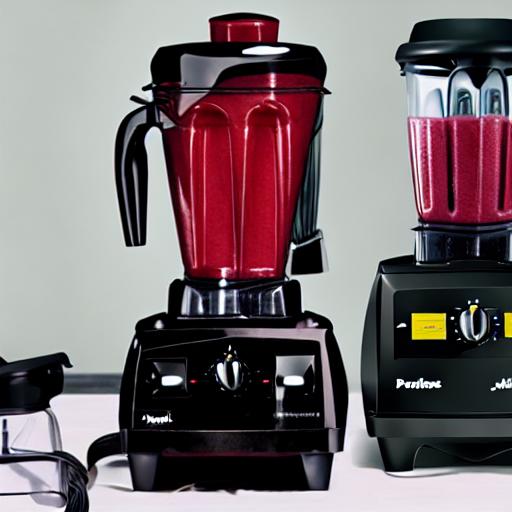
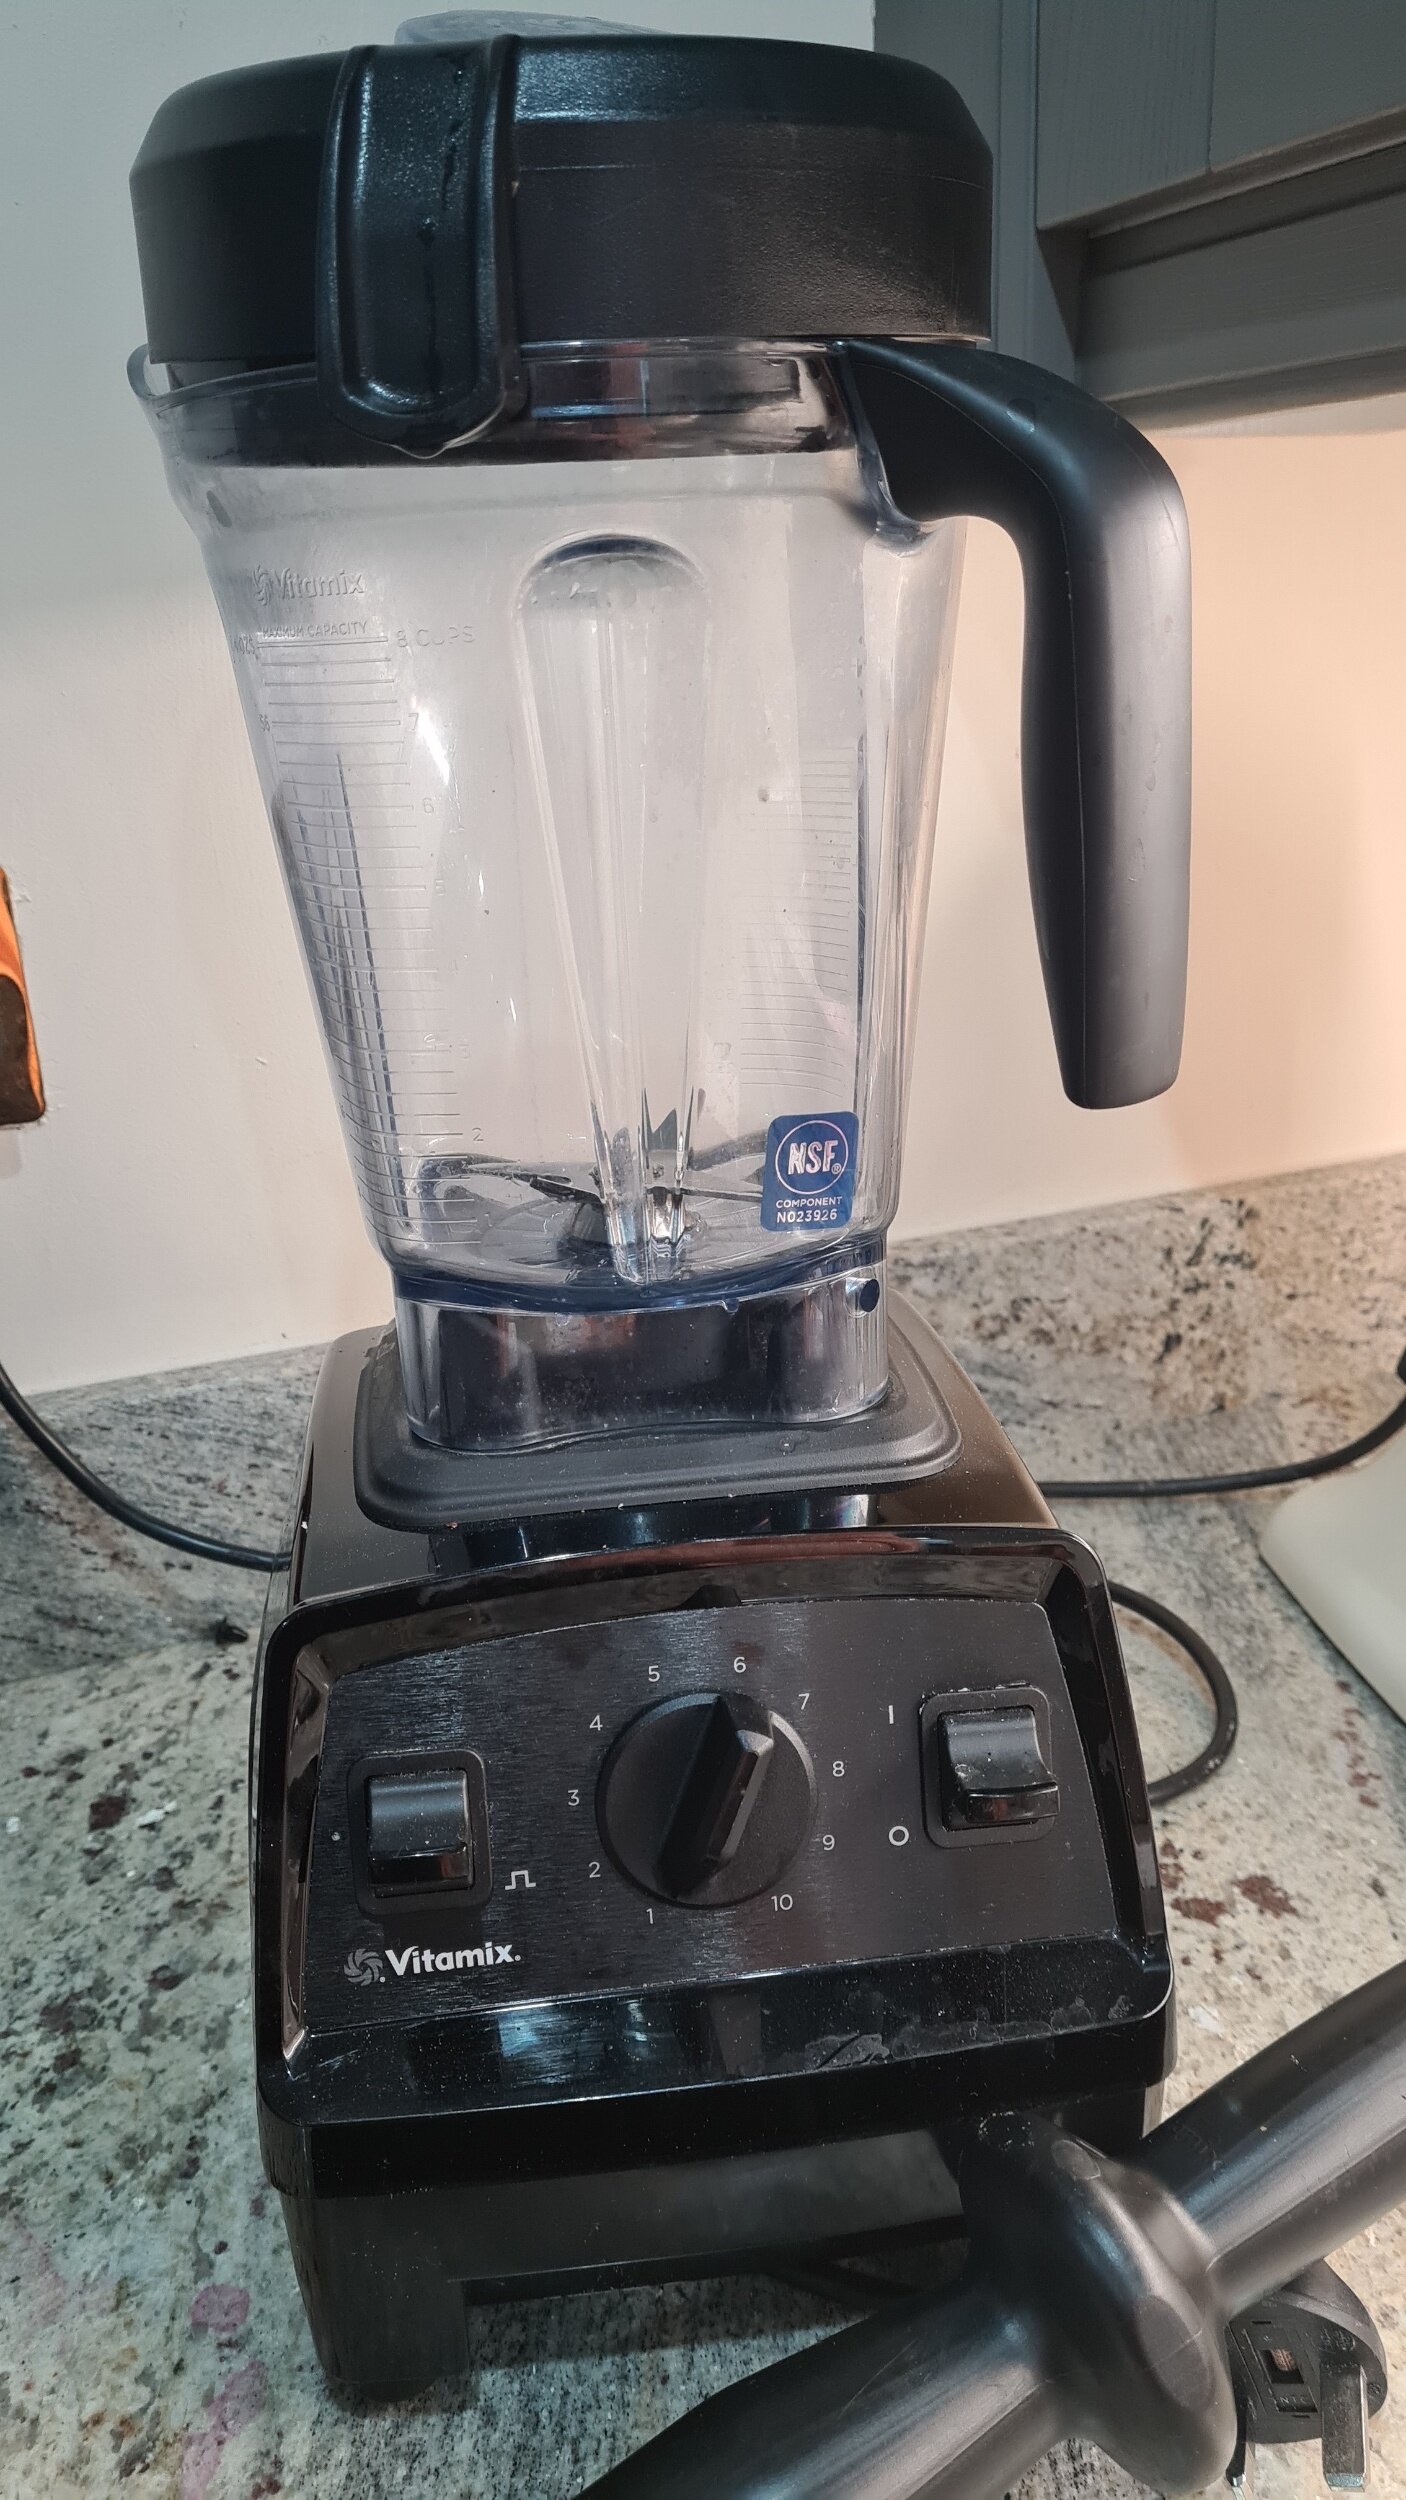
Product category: items_blender
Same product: no